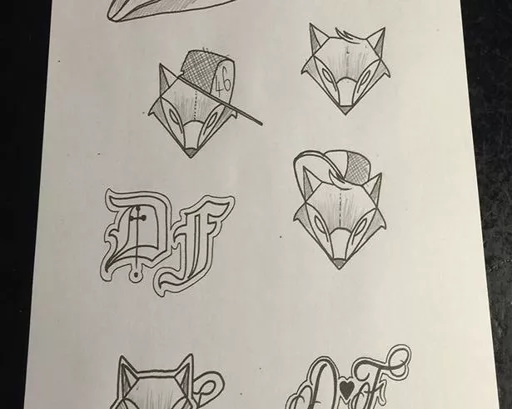
the tattoo designs for person , done by person